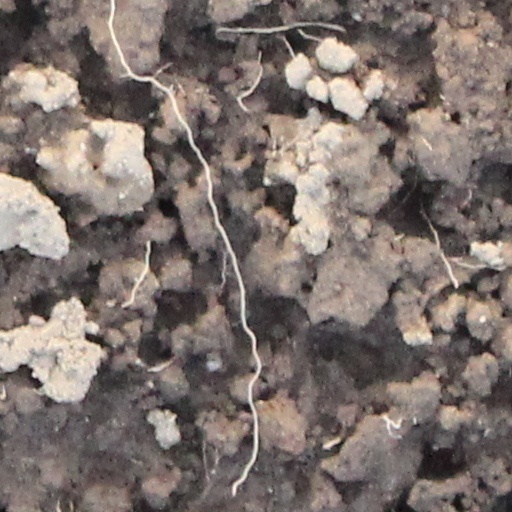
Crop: wheat